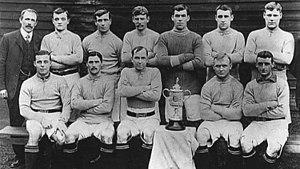
L'Everton Football Club est un club professionnel de football anglais, basé dans la ville de Liverpool et fondé en 1878 dans le district d'Everton, qui fait partie en 1888 des membres fondateurs du championnat anglais, la Football League.